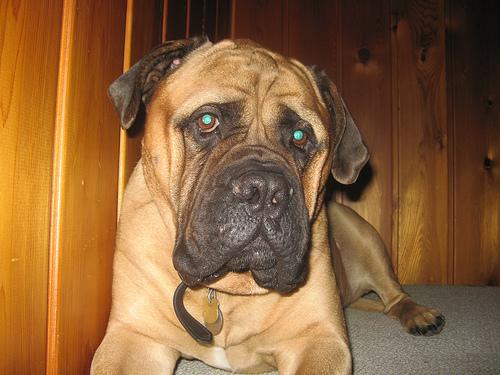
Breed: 231-n000077-bull_mastiff